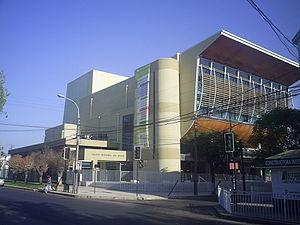
Talca est une ville et une commune du Chili, capitale de la province du même nom et de la région du Maule. Talca est la 12ème ville du pays par sa population avec en 2012 un peu plus de 200 000 habitants.